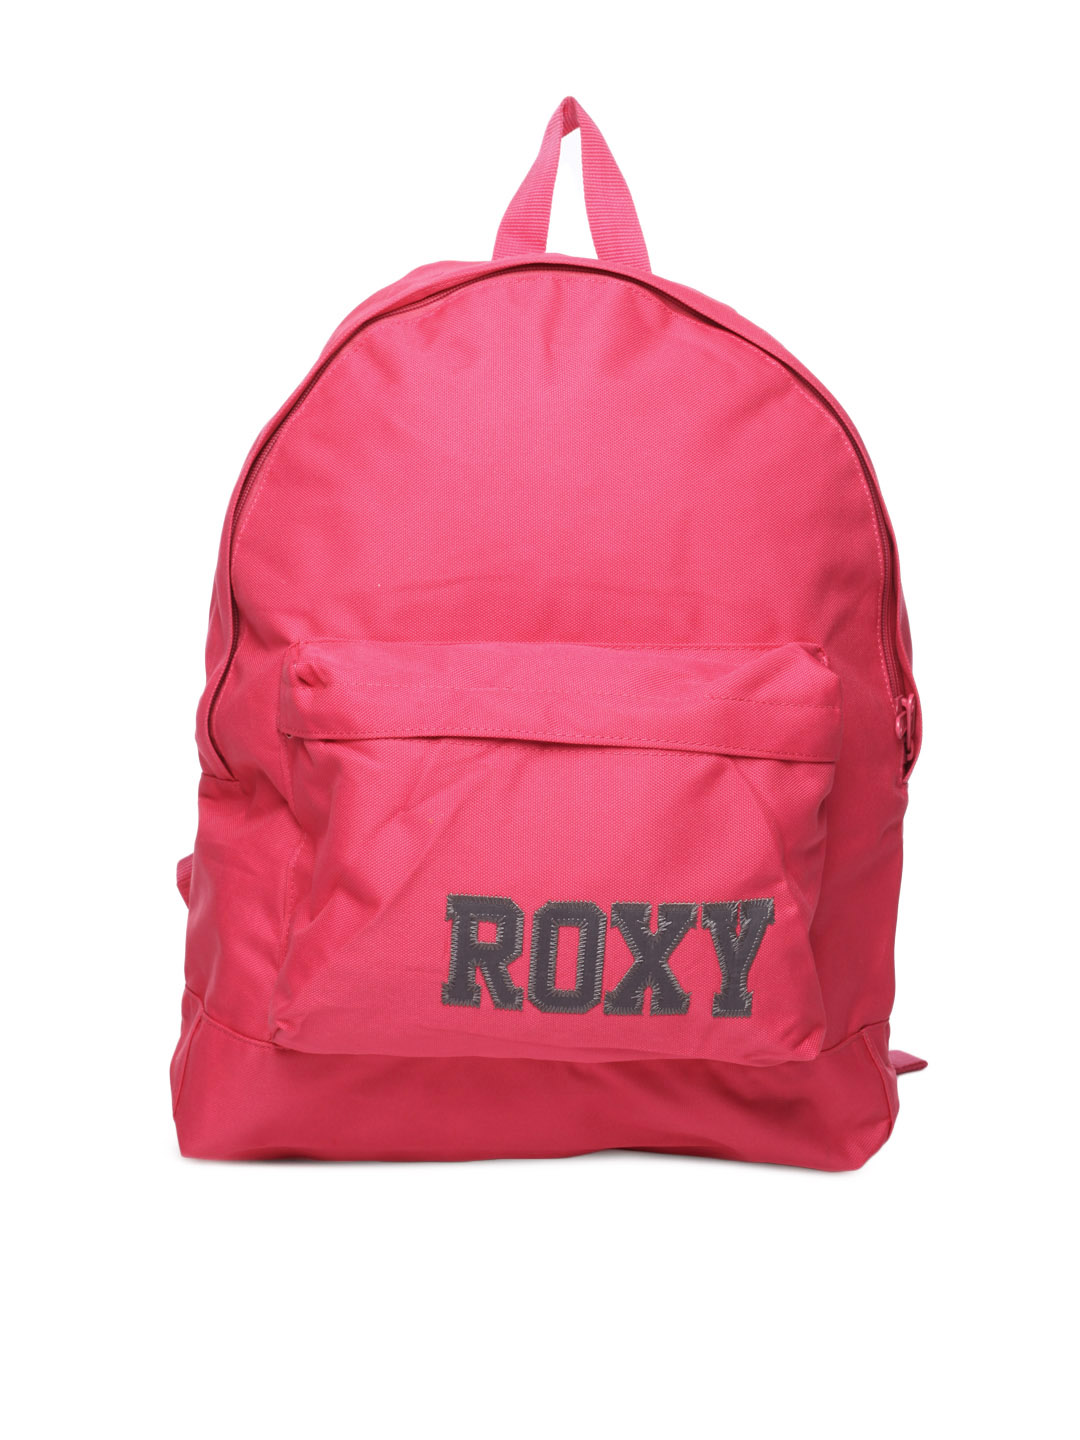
Roxy Women Pink Backpack
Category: Accessories / Bags / Backpacks
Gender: Women
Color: Pink
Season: Winter 2012
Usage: Casual